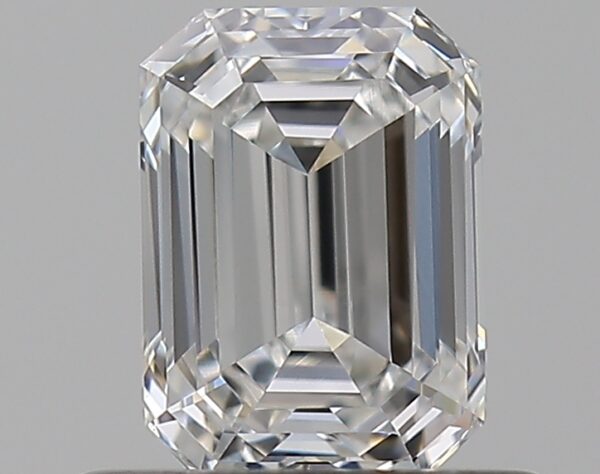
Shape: emerald
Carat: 0.59
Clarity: VVS1
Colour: E
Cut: EX
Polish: EX
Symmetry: VG
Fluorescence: ST
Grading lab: GIA
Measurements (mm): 5.5 x 3.99 x 2.72